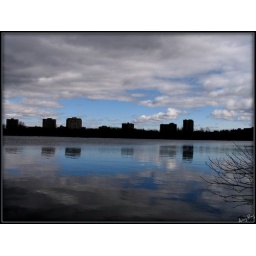
From the archives. Mud lake showing reflections in water on a partly cloudy.